Anna Stankus

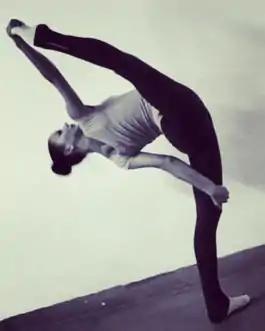
Anna Stankus is a hula hoop artist currently performing for Cirque du Soleil's "Amaluna"

Anna Stankus was born in west Ukraine in Chernivtsy City on April 9, 1986. At the age of only four-years-old Anna began training with Ukraine's top rhythmic gymnastics academy, the Deriugina School located in Kyiv. During her time there Anna went on to win national and international awards in ribbon, club, ball, rope and hoop events. When she was 18, inspired by videos of Cirque du Soleil artists, Anna began her professional career performing her own dynamic contortion with hoops manipulation act before joining her first Cirque production in 2010.